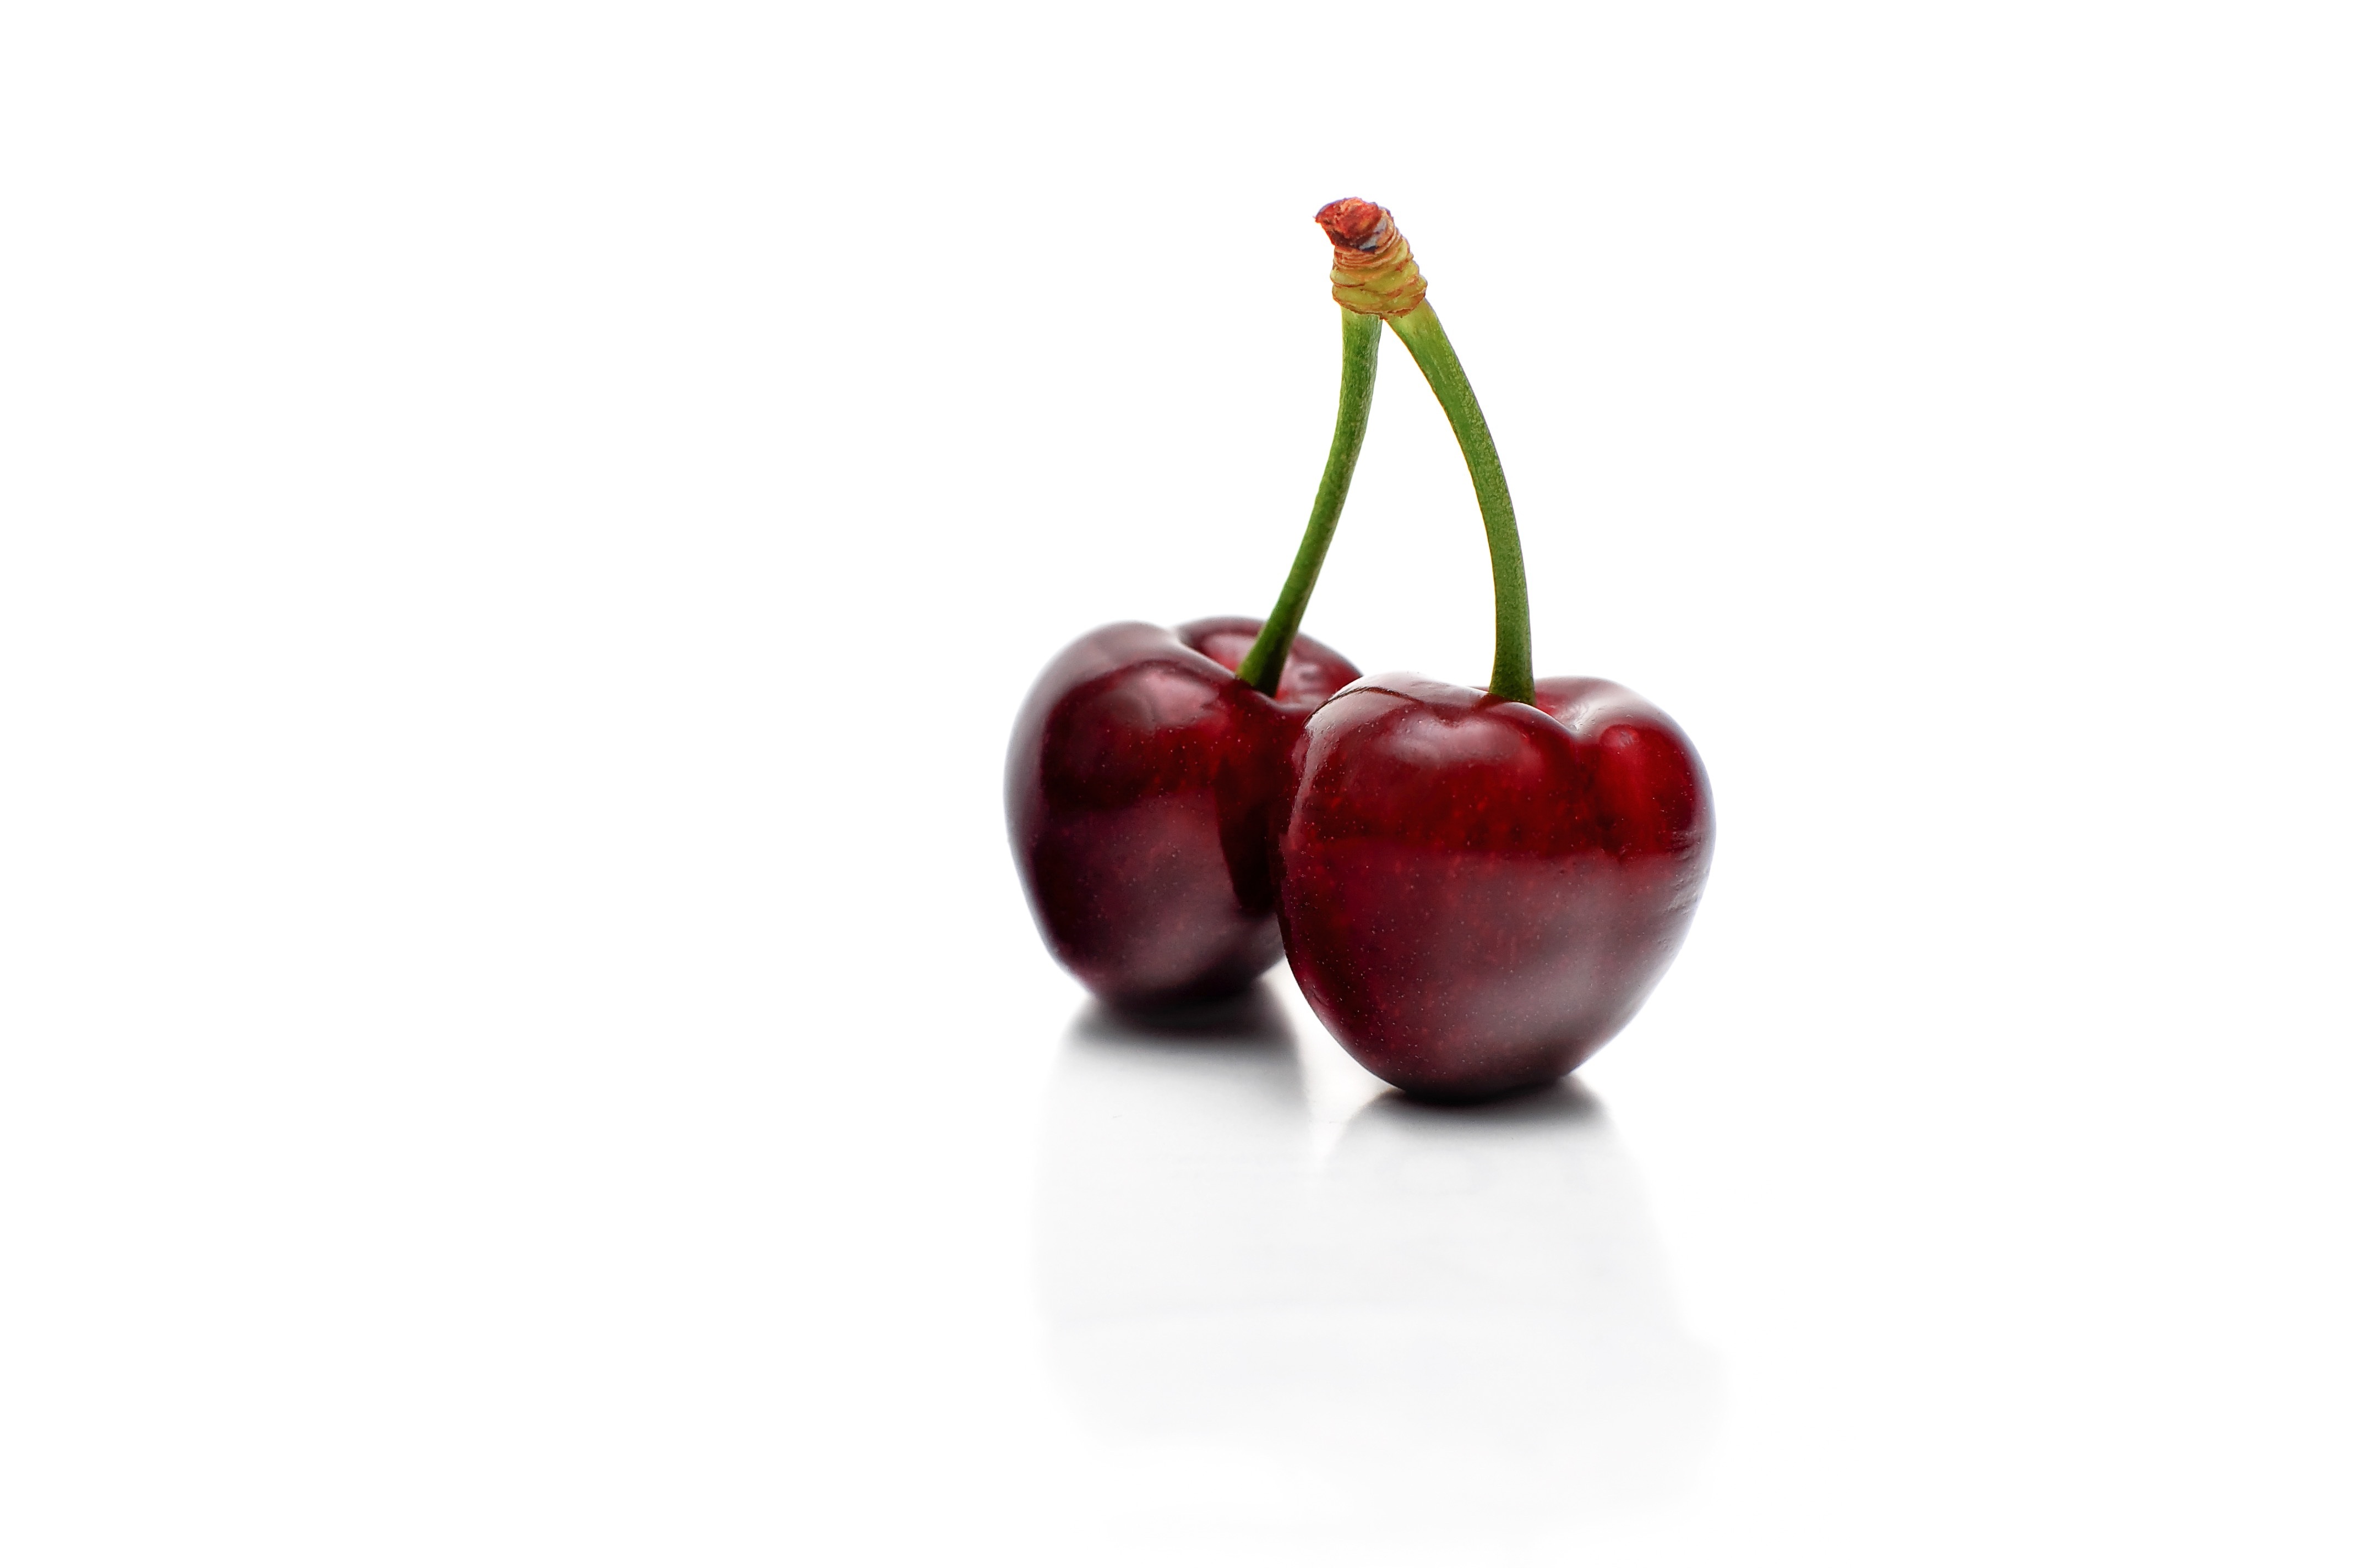
apple, plant, fruit, food, produce, delicious, cherry, flowering plant, rose family, land plant